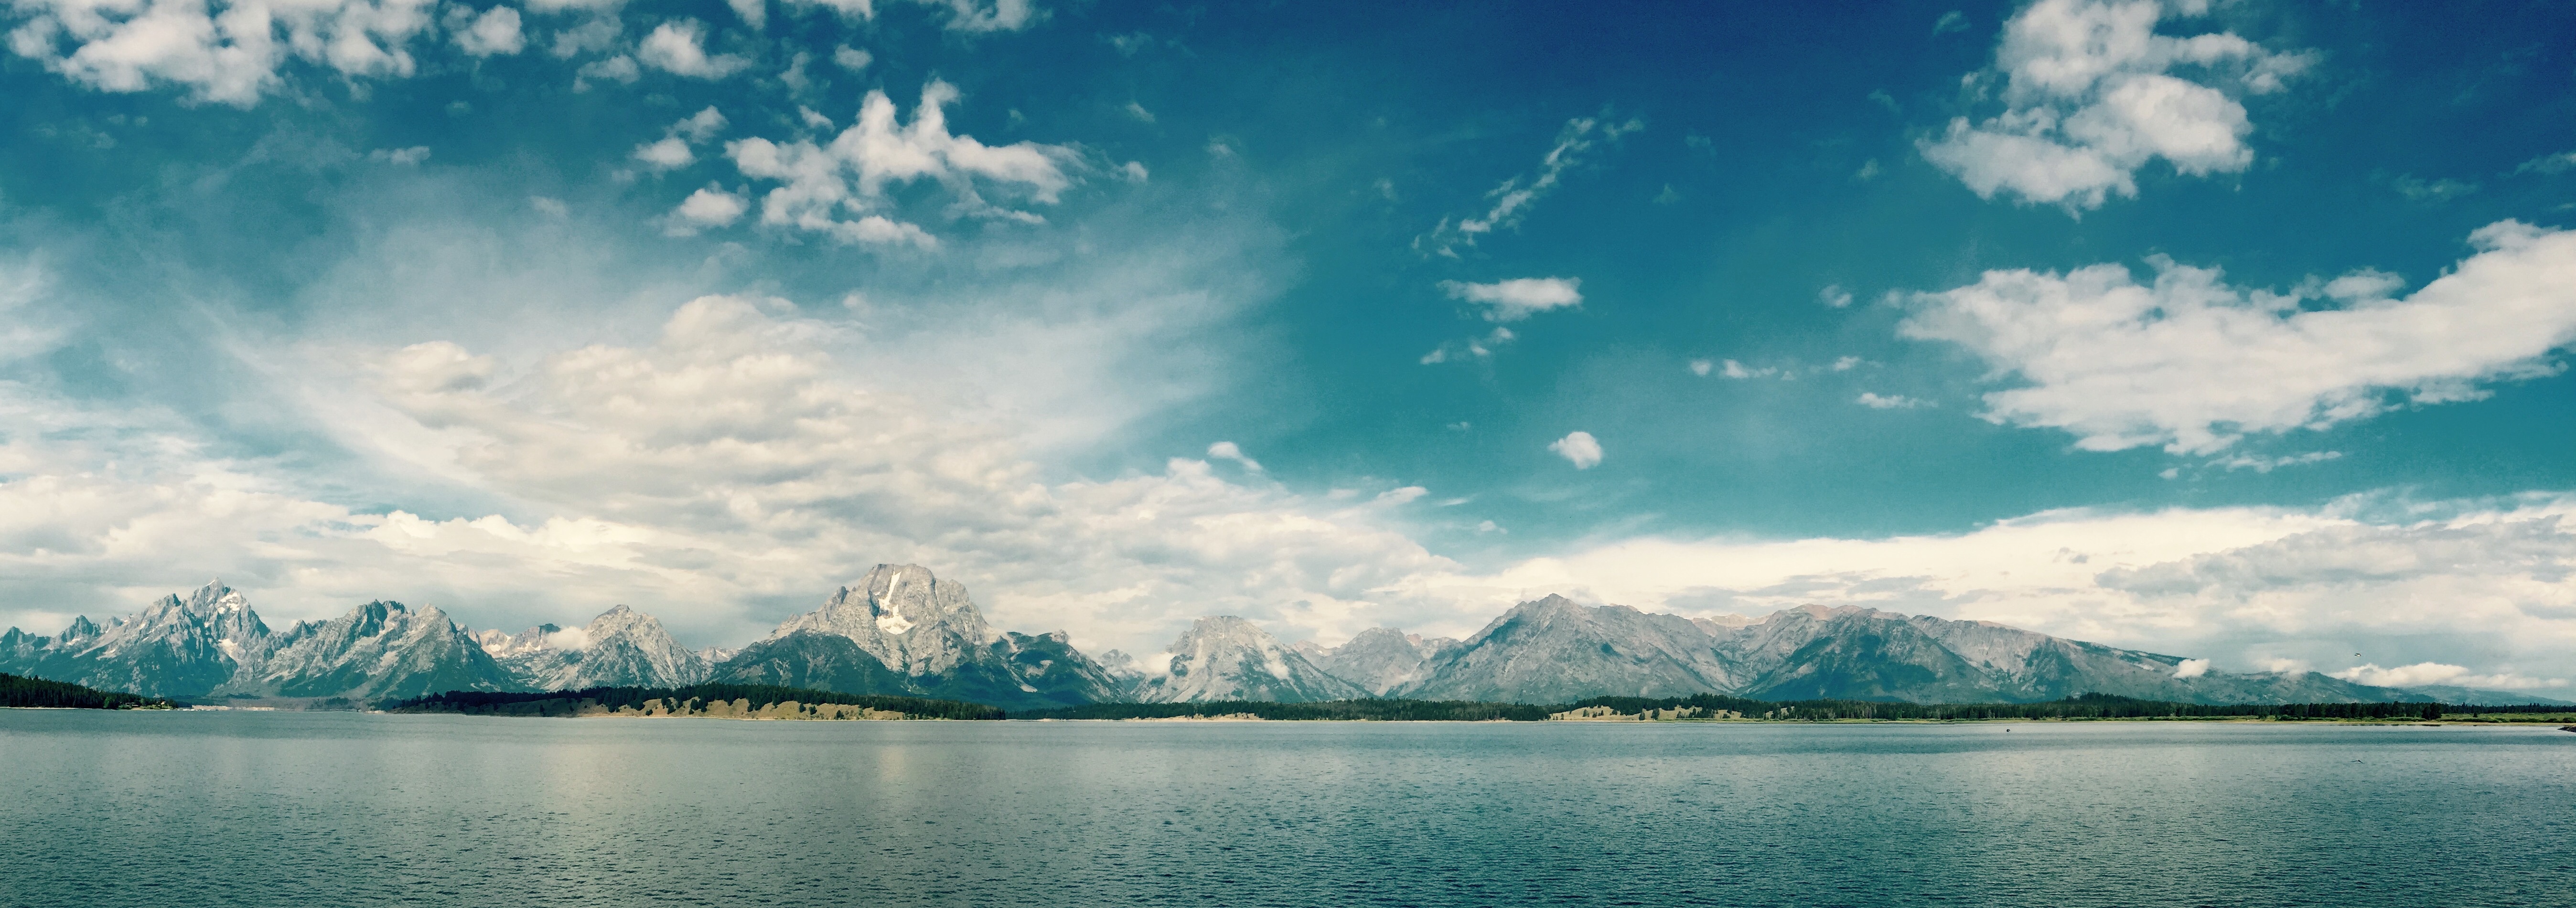
sea, horizon, mountain, cloud, sky, sunlight, morning, lake, atmosphere, panorama, dusk, reflection, loch, meteorological phenomenon, atmospheric phenomenon, computer wallpaper